Onota, Au Train Township, Michigan

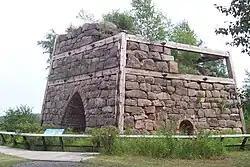
Reconstructed furnace

Onota was a village in the Upper Peninsula of the U.S. state of Michigan. It was located on the Grand Island Bay of Lake Superior near the present-day community of Christmas about five miles (8 km) west of Munising in Alger County. The site of Onota is within the Bay Furnace Campground and Picnic Area of the Hiawatha National Forest. The remains of Bay Furnace, a blast furnace used for smelting iron, is the only extant remnant of the town. Bay Furnace was listed on the National Register of Historic Places and designated a Michigan State Historic Site in 1971.